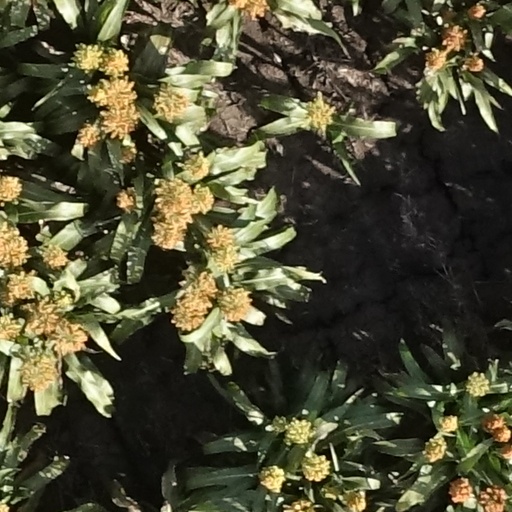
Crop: sorghum